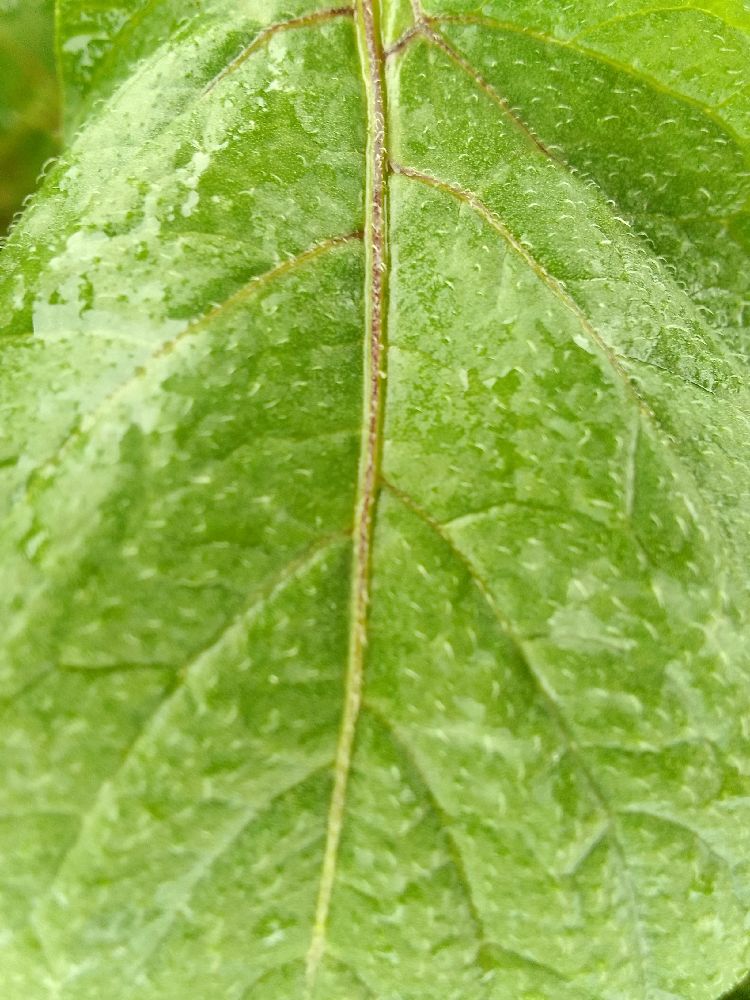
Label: Healthy